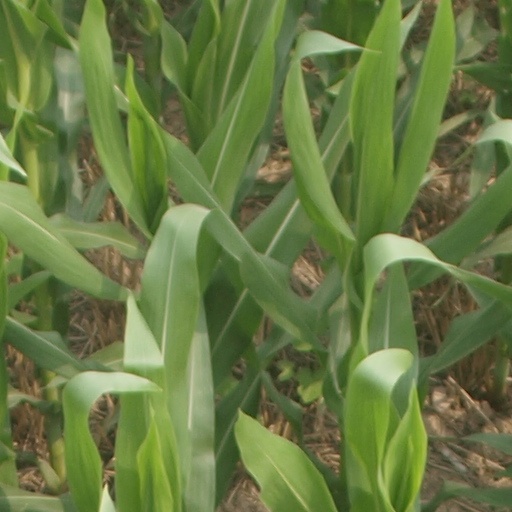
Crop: maize; corn